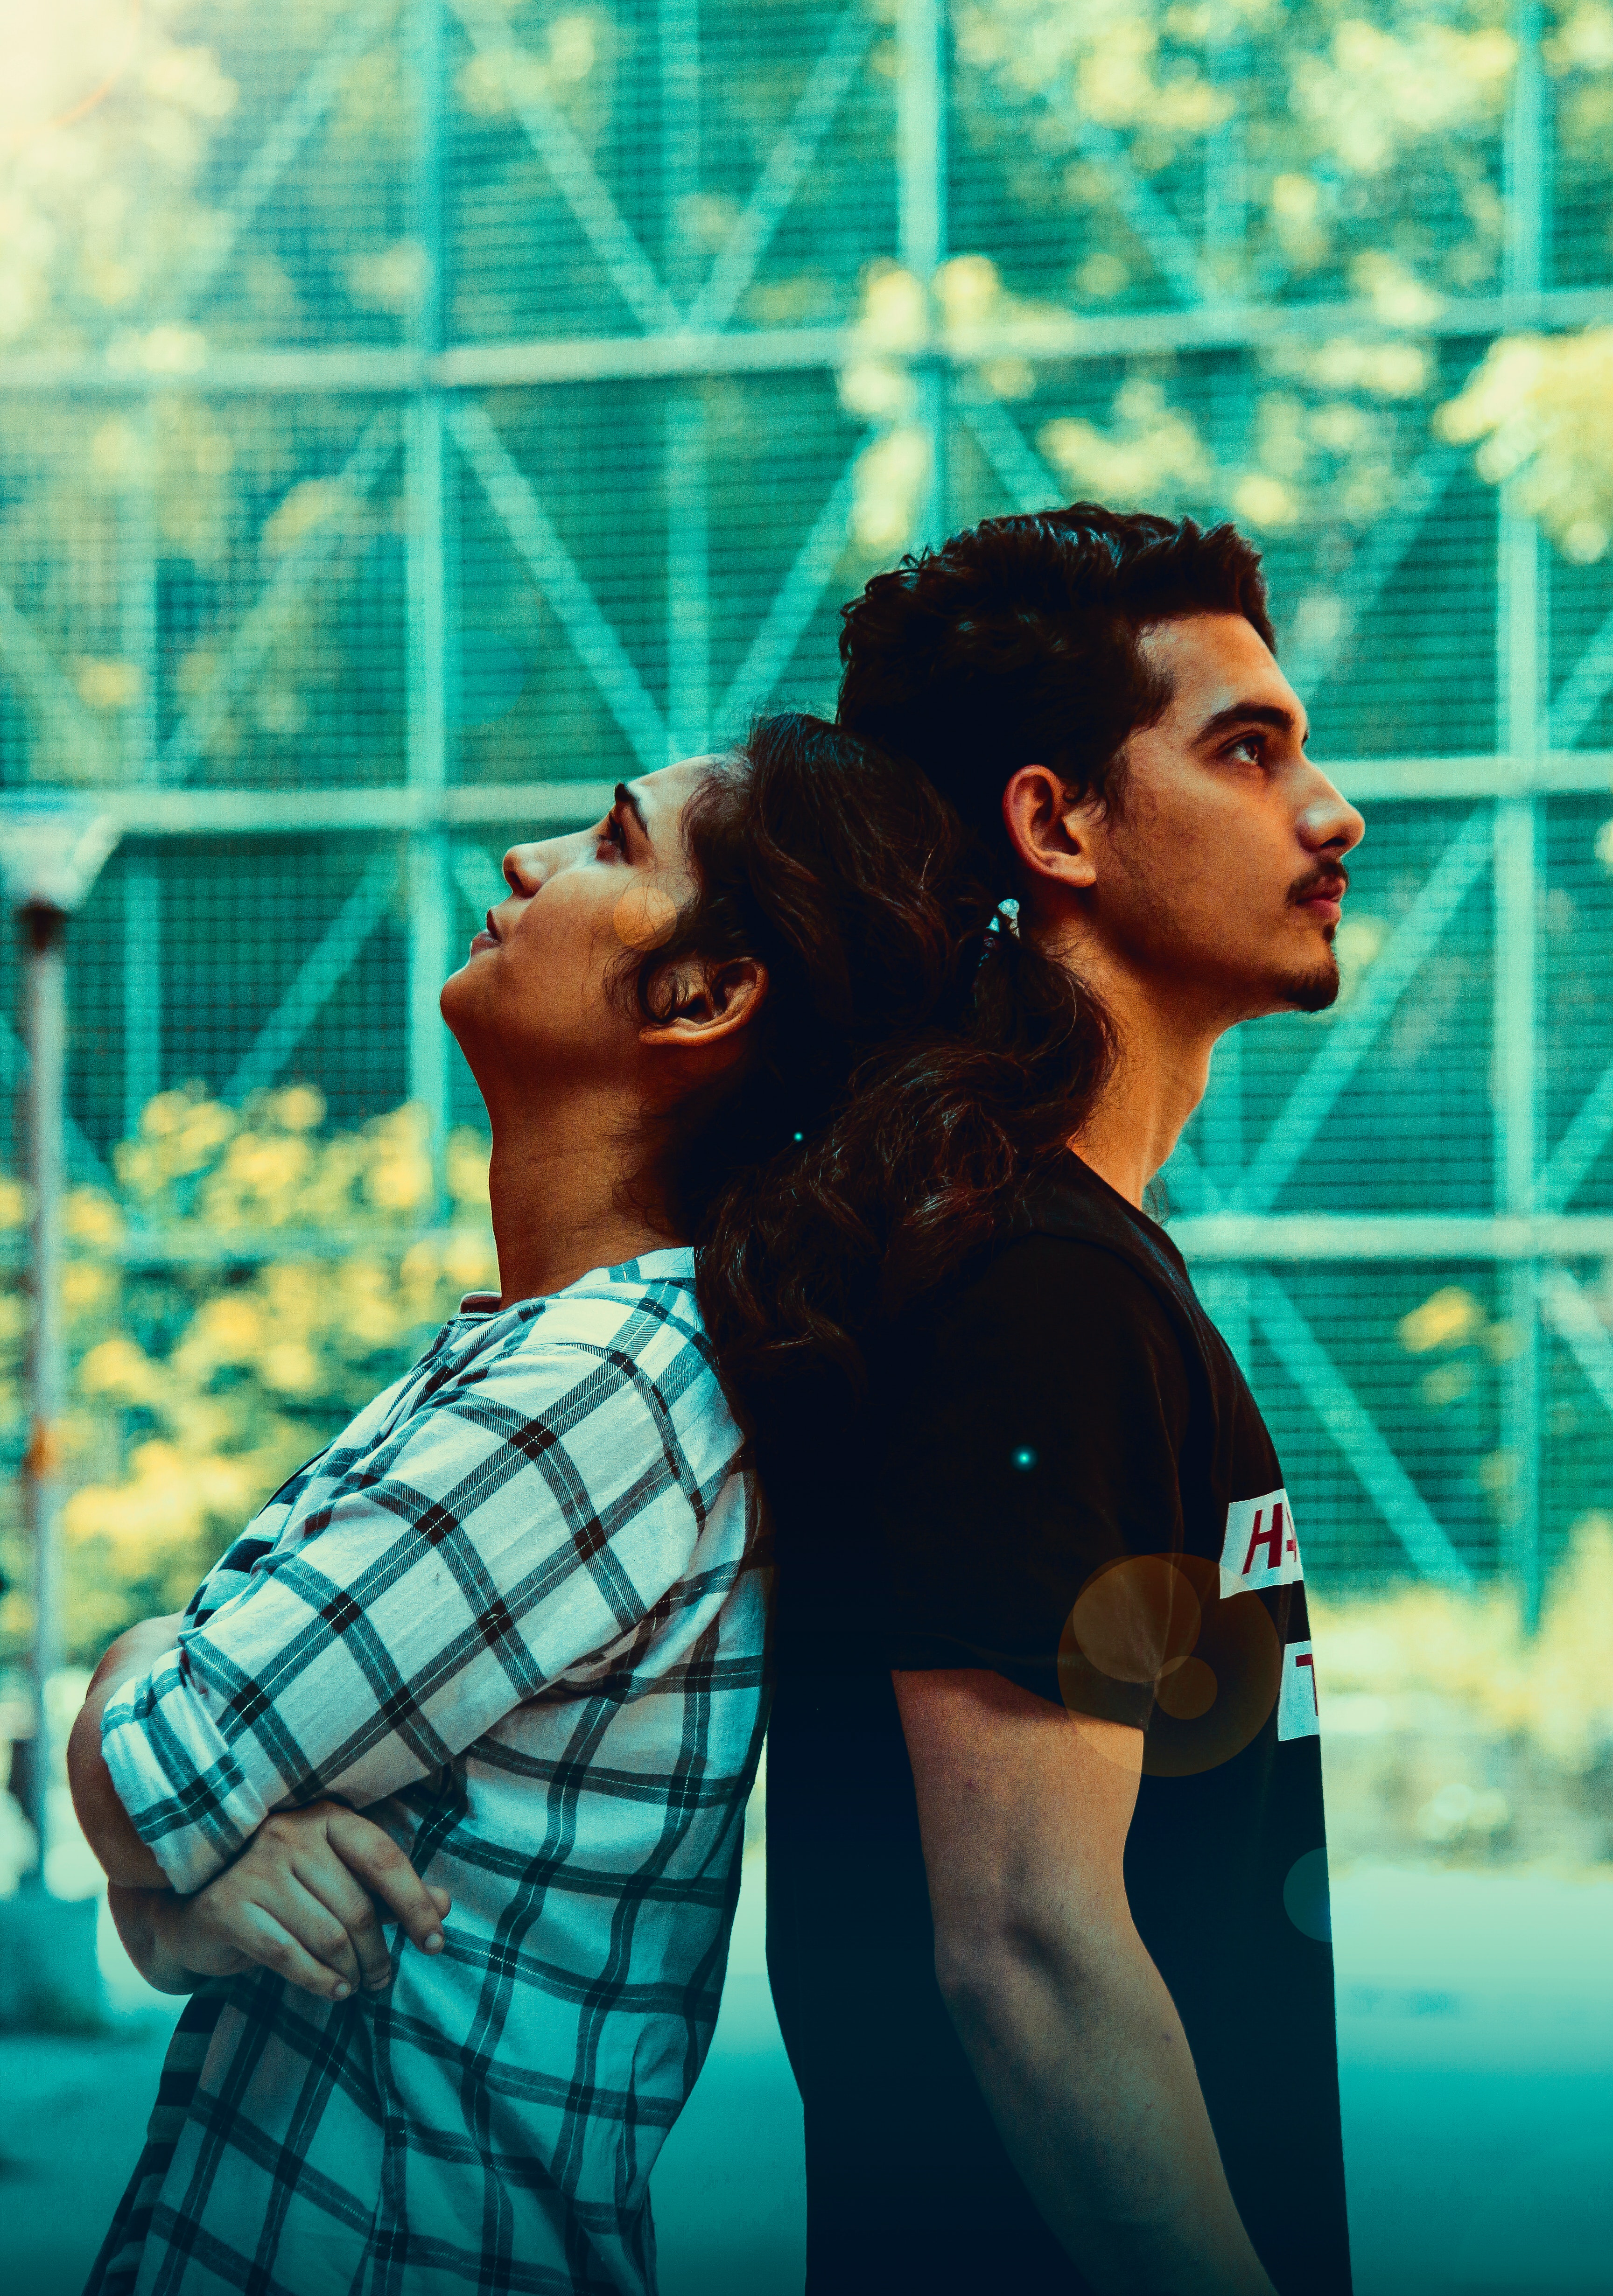
blue, photography, leisure, happy, photo shoot, black hair